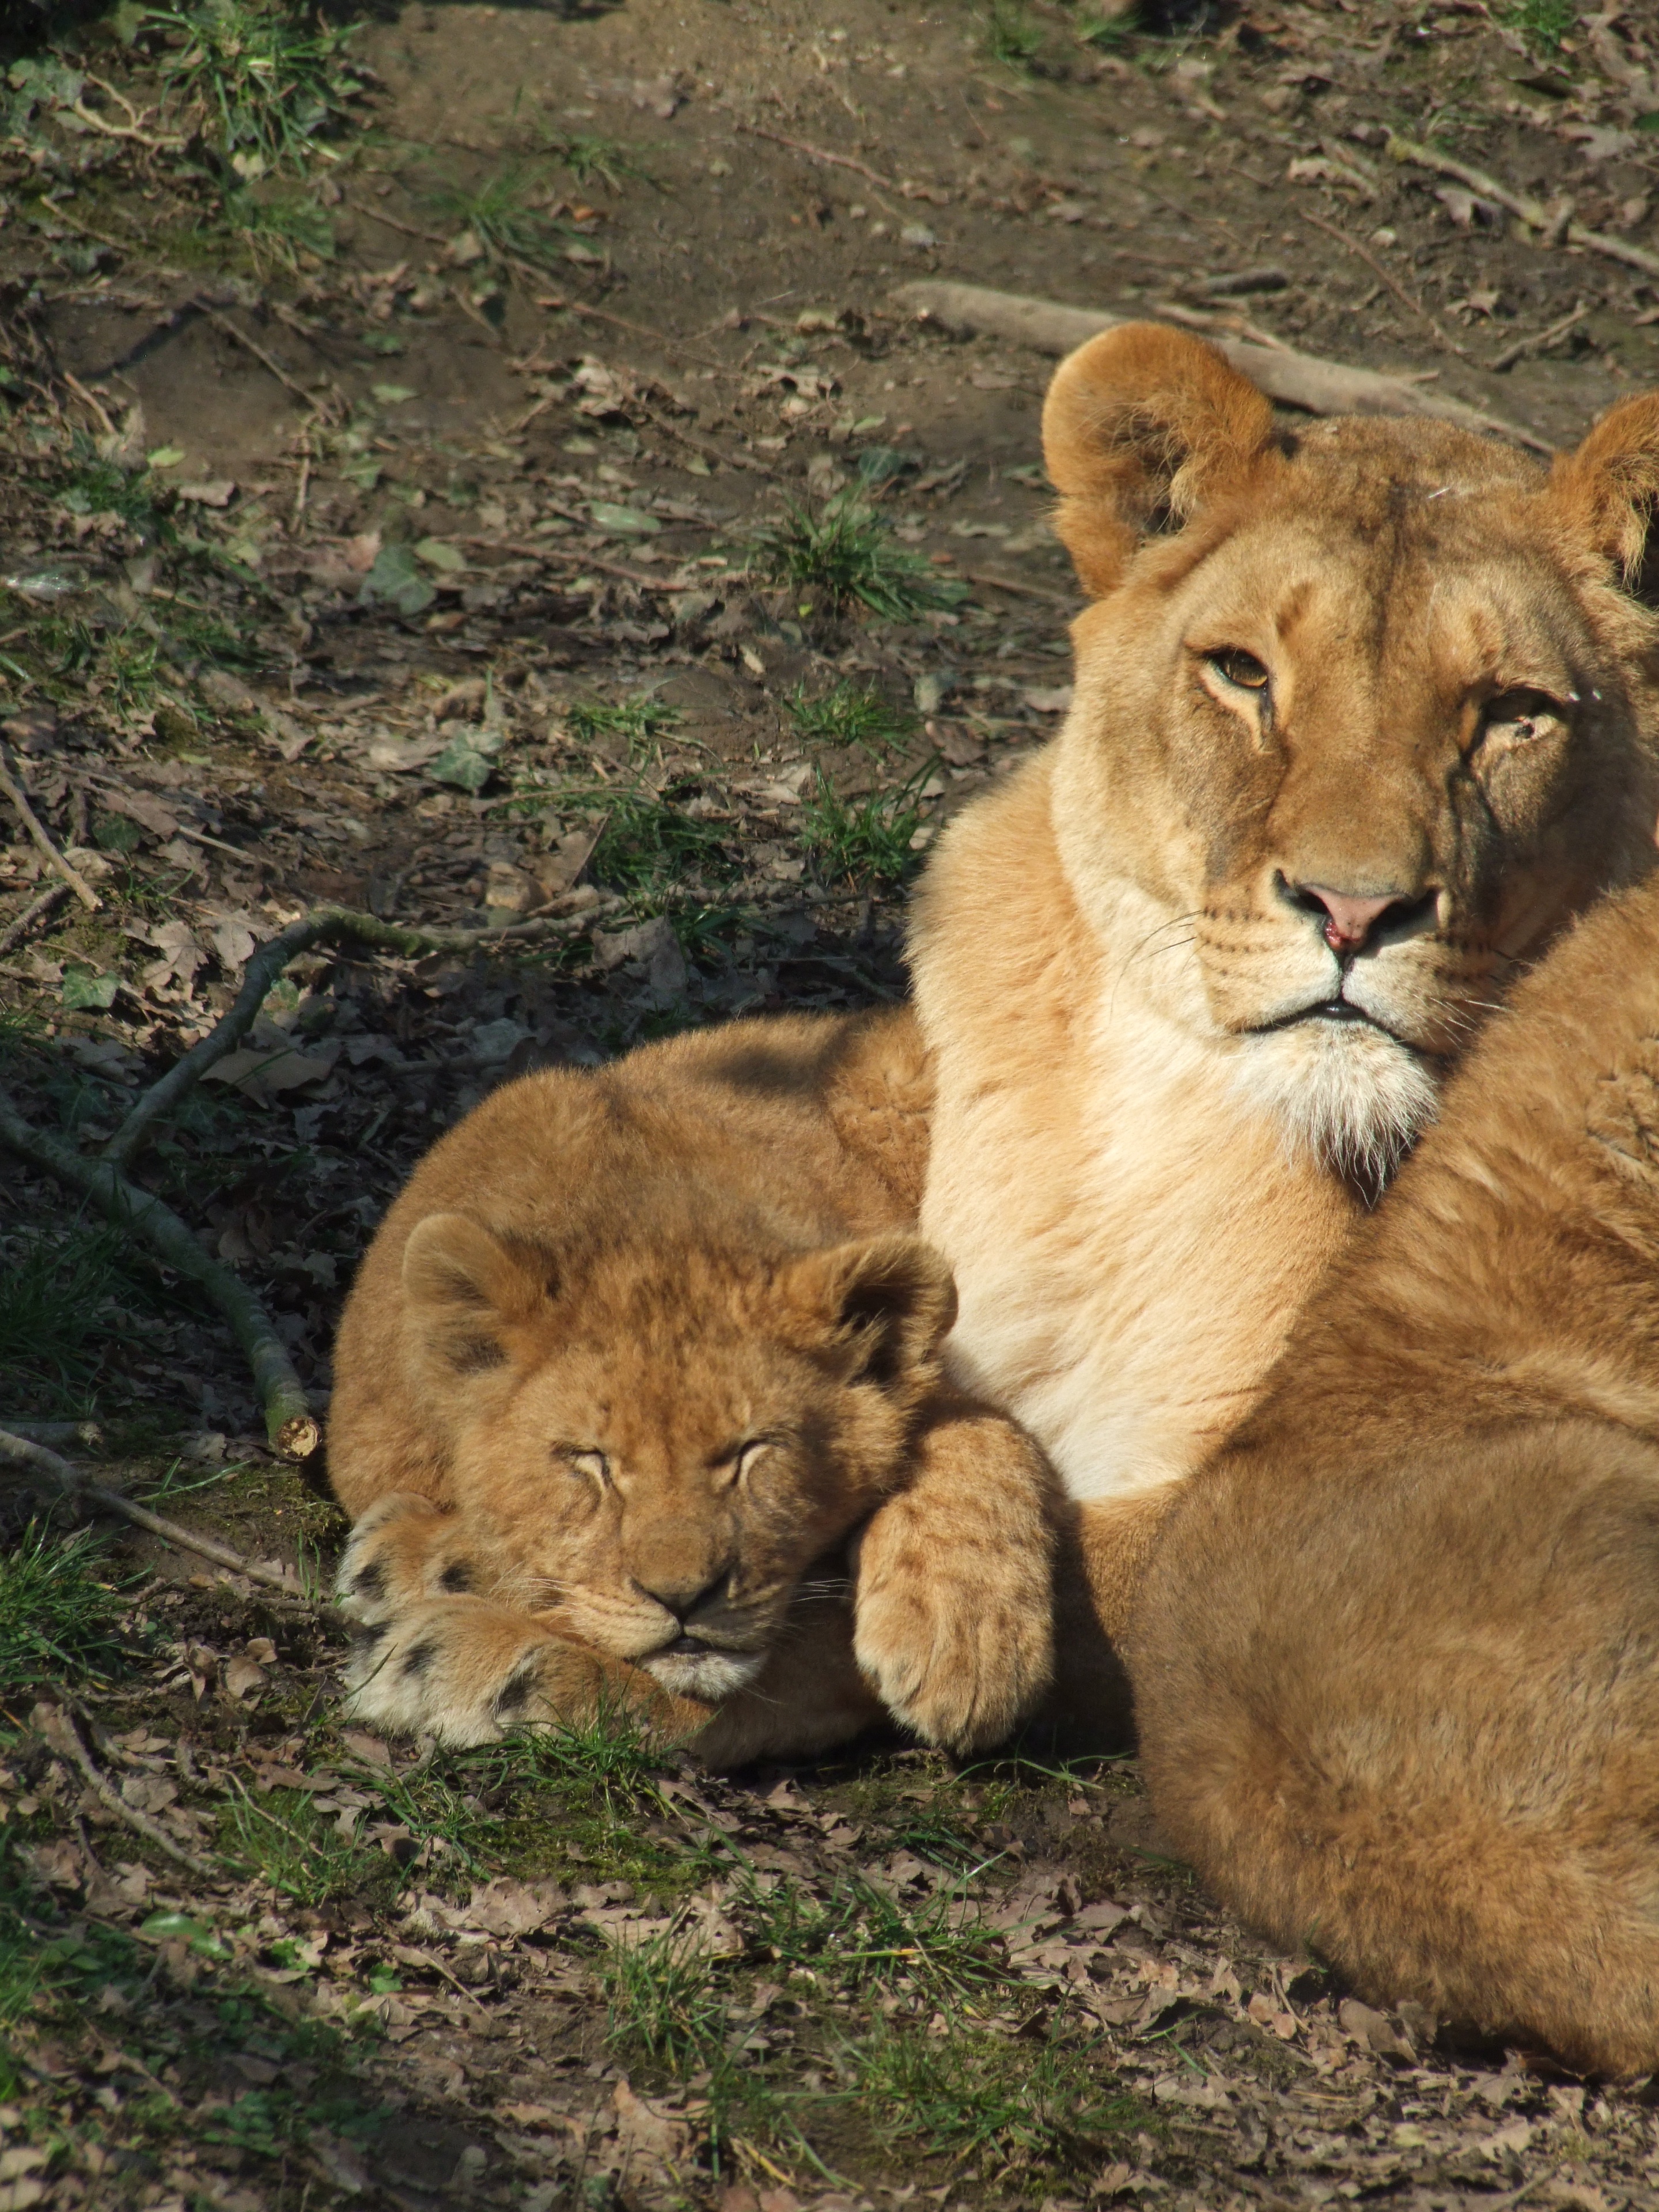
nature, animal, wildlife, zoo, mammal, baby, fauna, lion, mother, animals, vertebrate, cub, animal world, safari, big cats, cat like mammal, dog breed group, masai lion